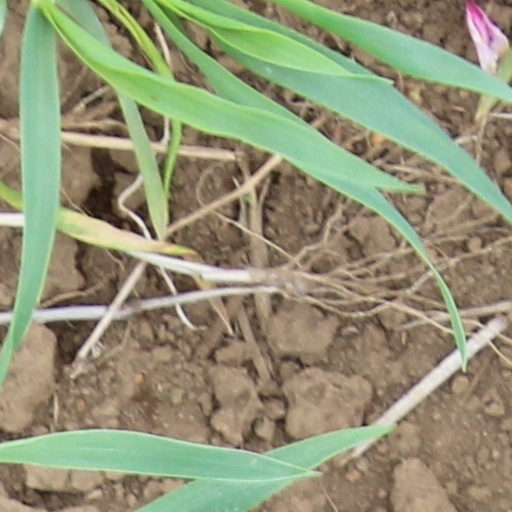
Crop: wheat